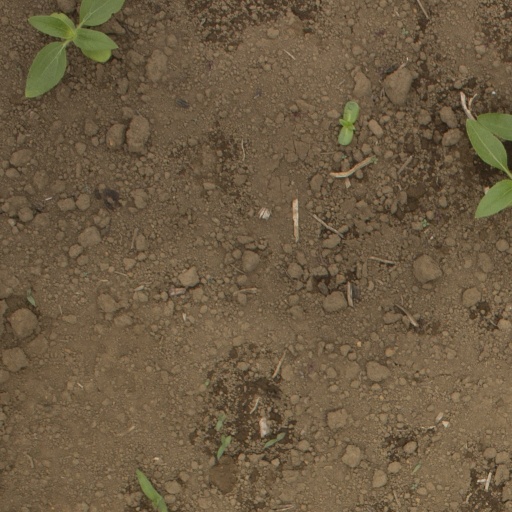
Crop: Jerusalem artichoke